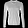
Label: Pullover